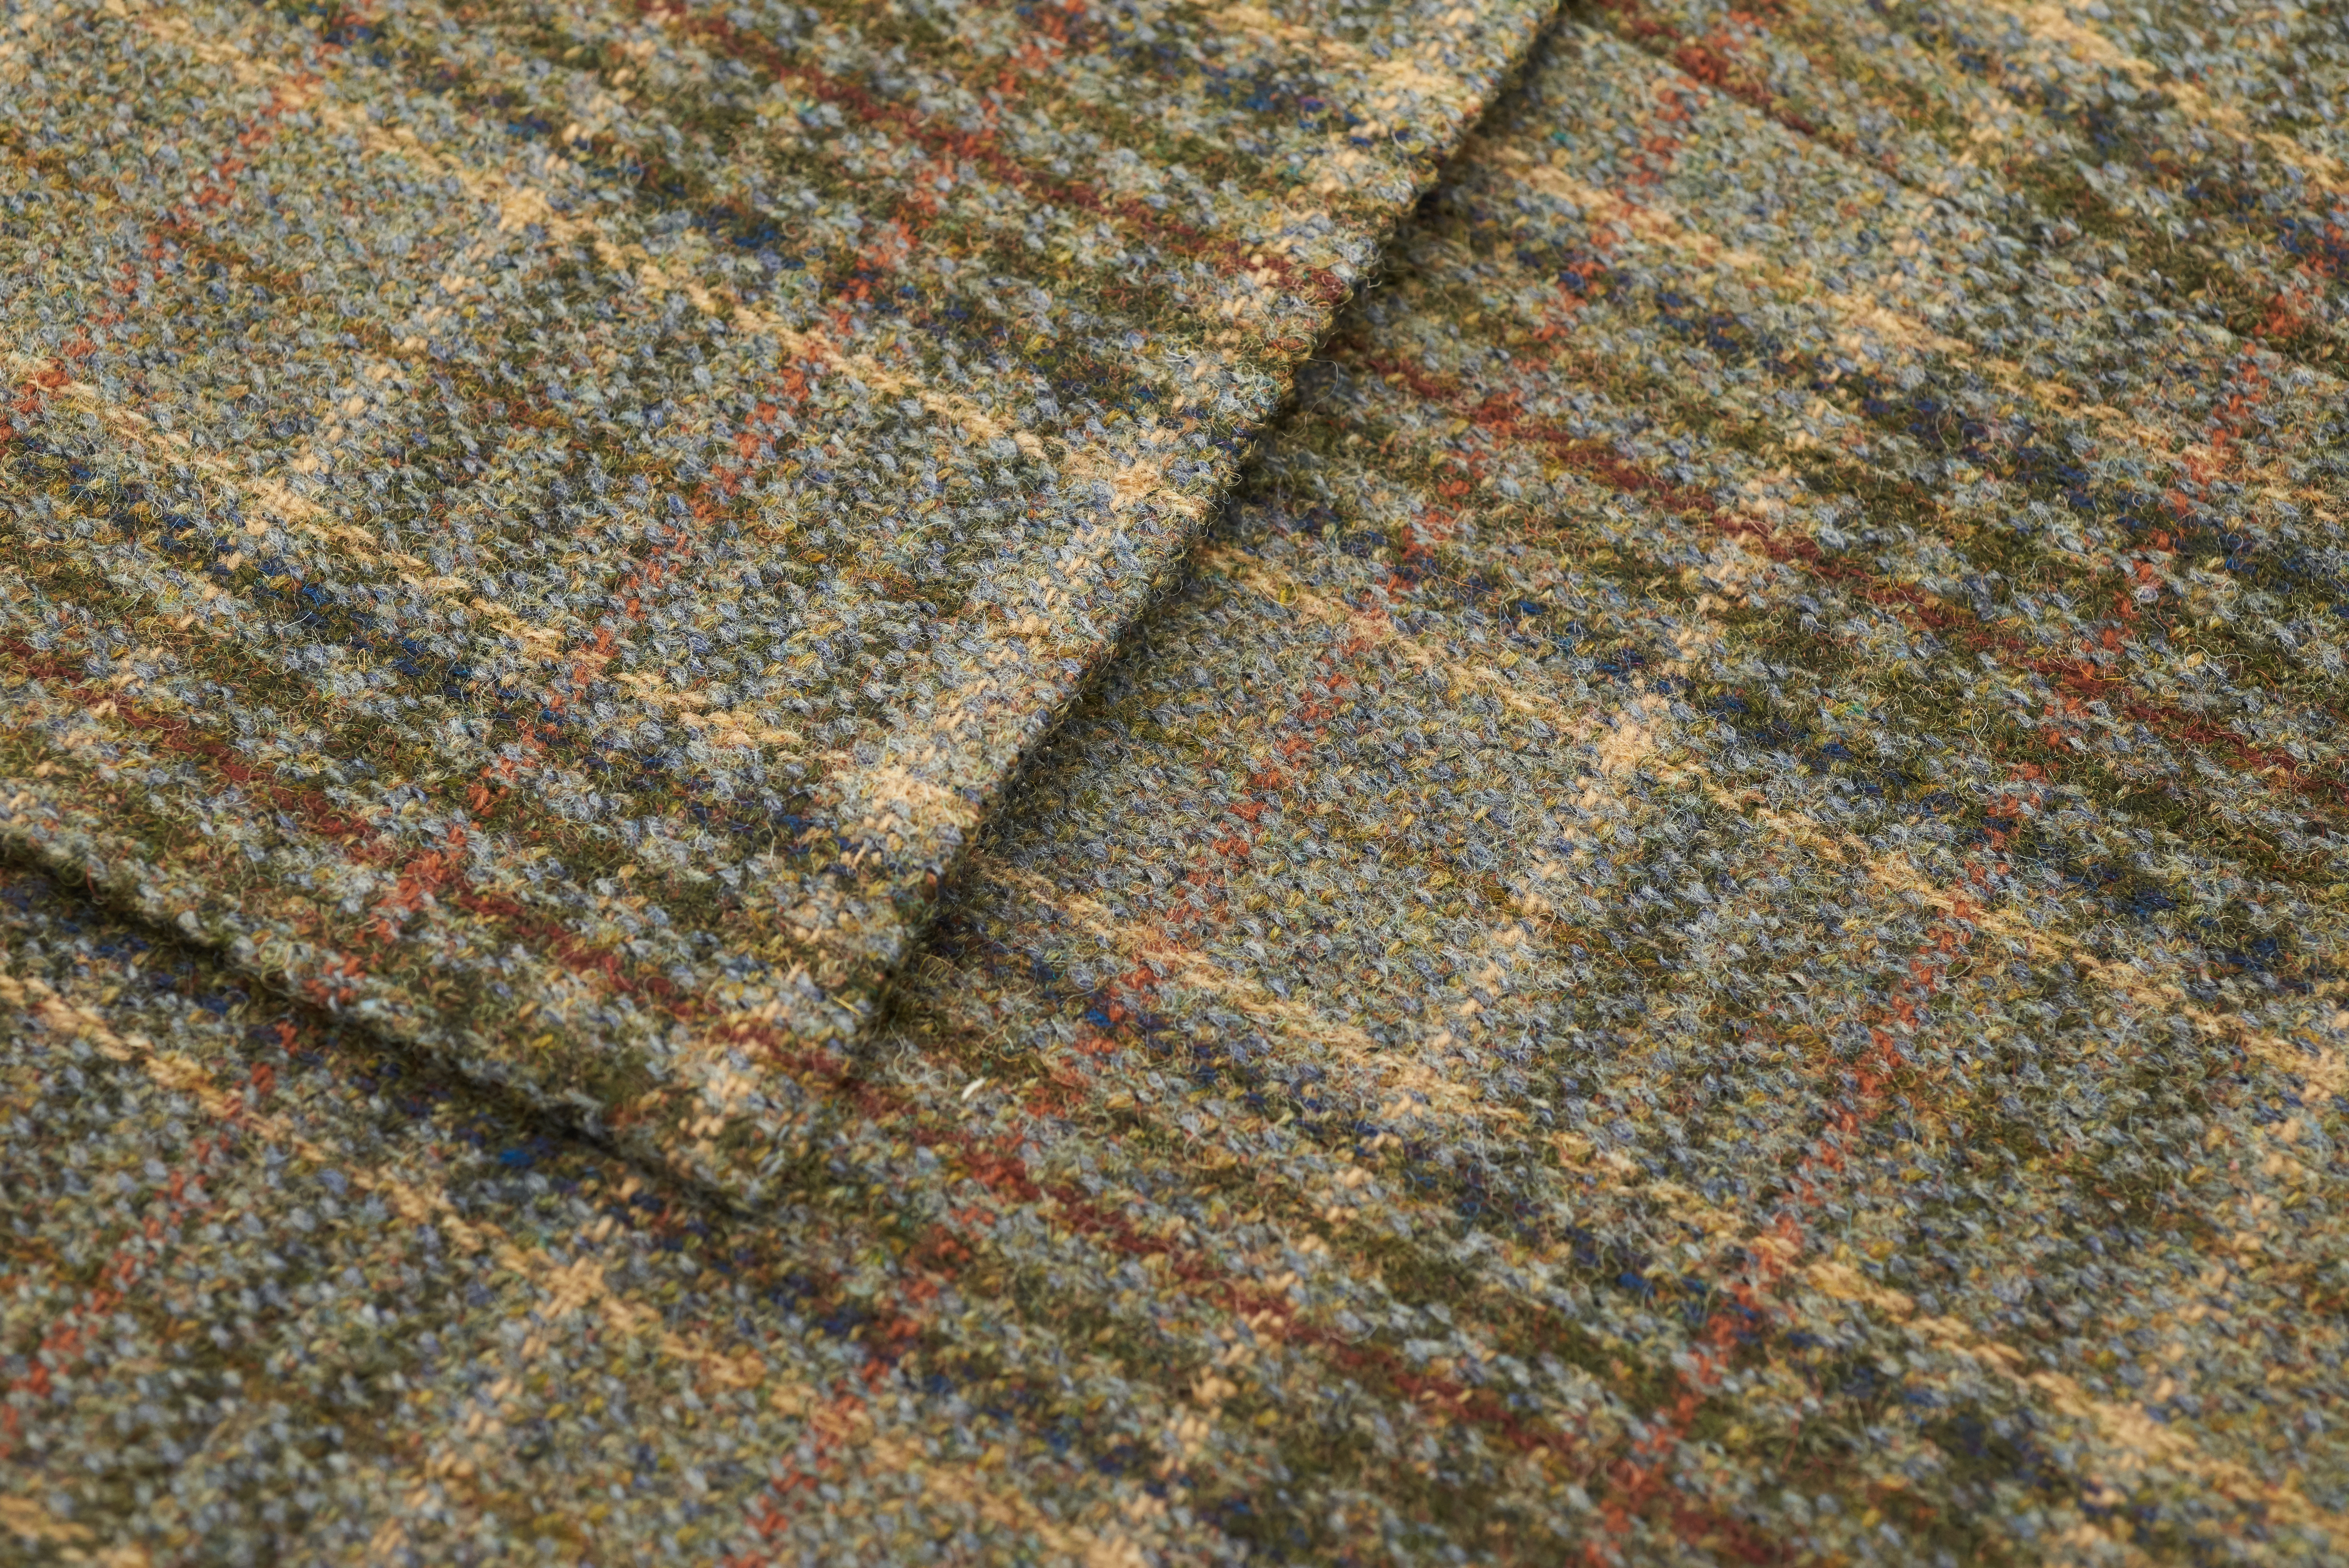
brown, textile, wool, pattern, beige, woolen, woven fabric